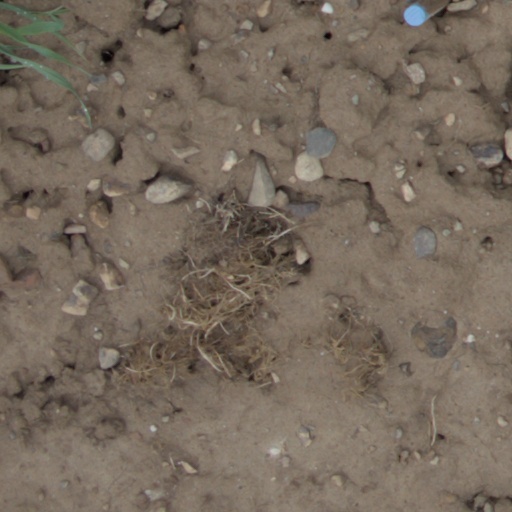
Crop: wheat